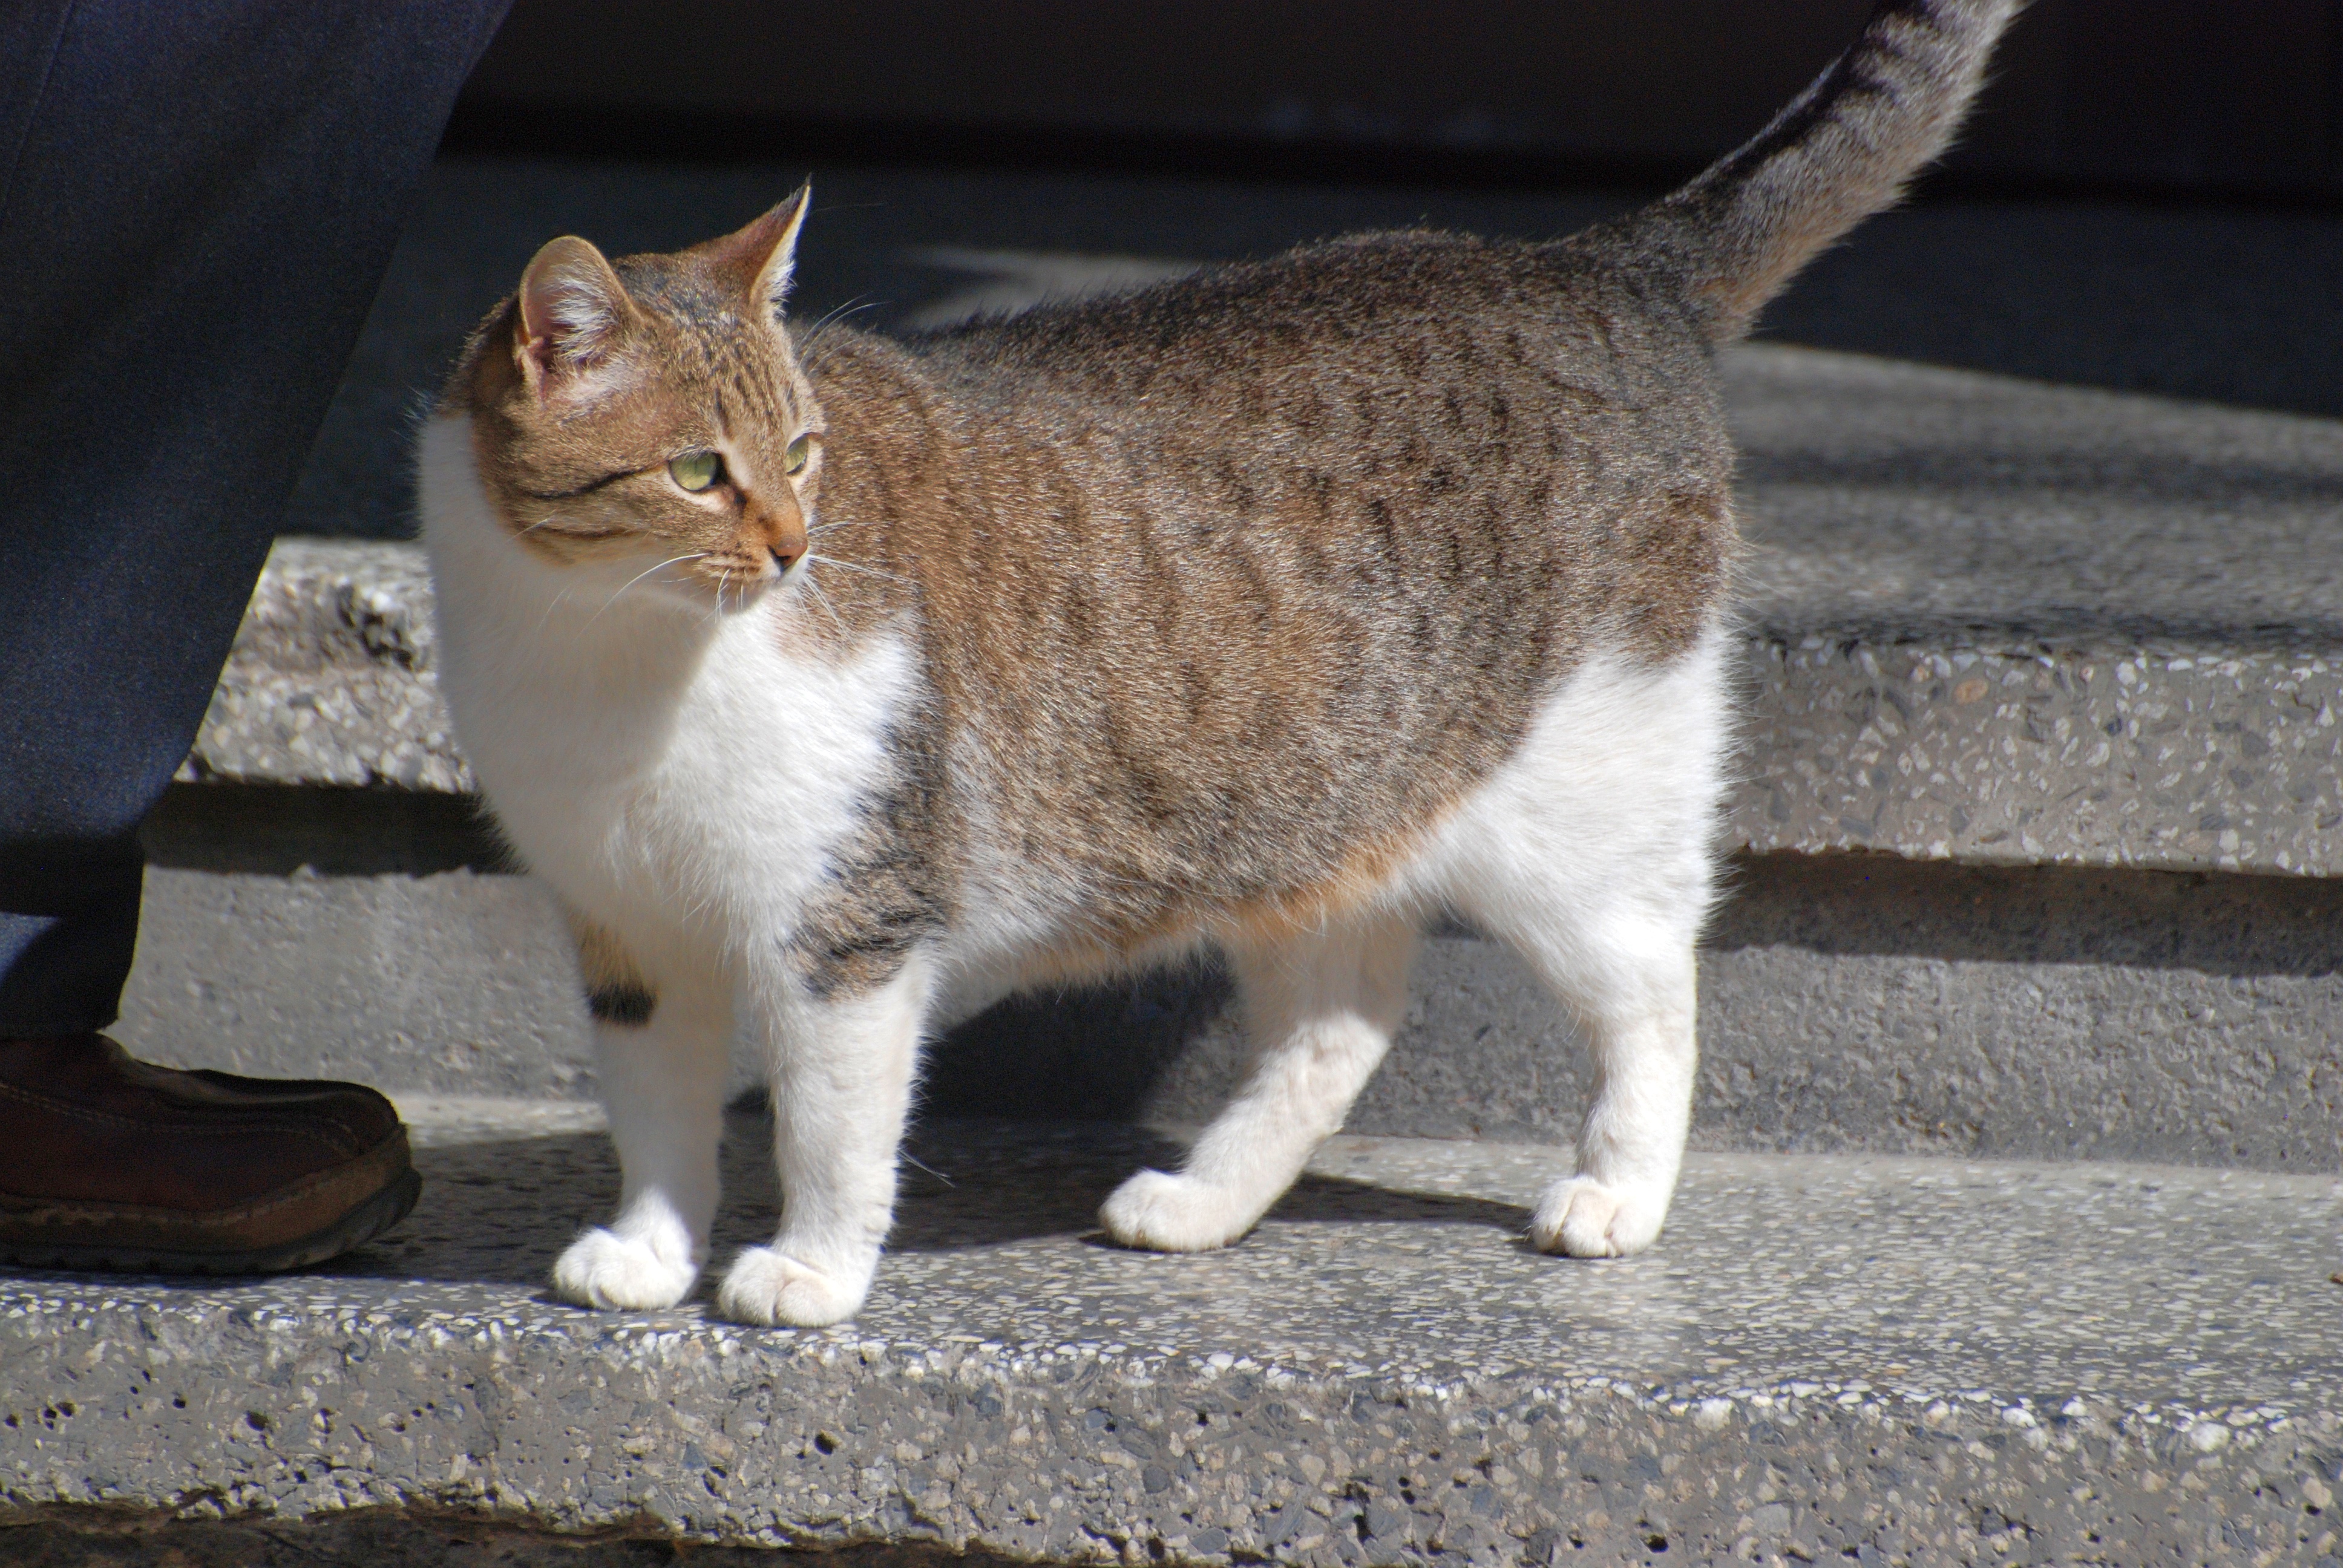
nature, dog, europe, pet, cat, mammal, nikon, pets, whiskers, dogs, animals, vertebrate, nikkor, d80, streetcats, 70300mm, nikond80, 70300mmf4556gvr, bulgaria, burgas, straycats, european shorthair, small to medium sized cats, cat like mammal, carnivoran, dog breed group, domestic short haired cat